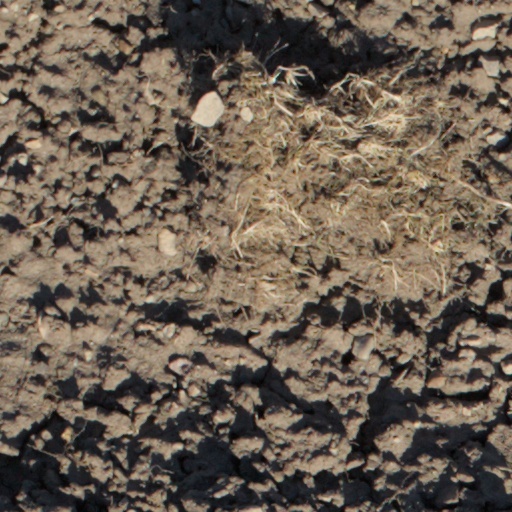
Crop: wheat